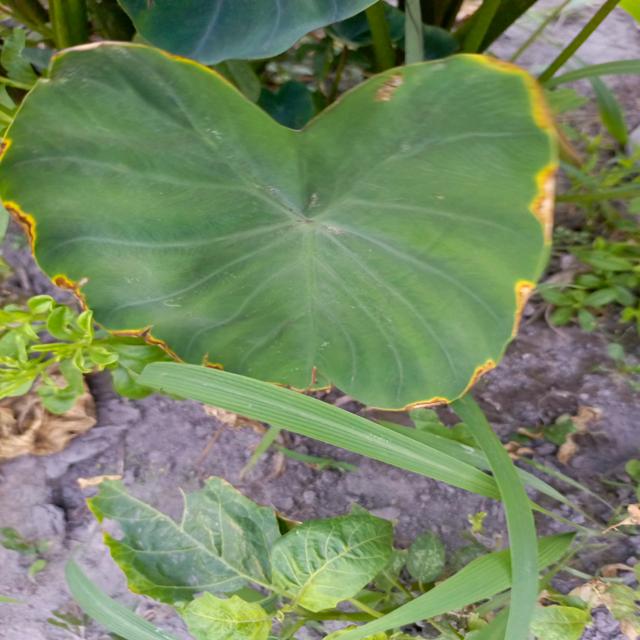
Label: Mid_Blight